Claudemir (footballer, born 1984)

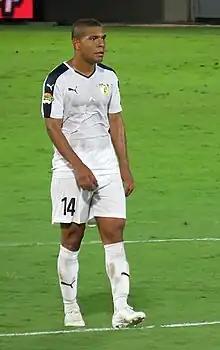
Claudemir playing for Beitar Jerusalem in 2015

Claudemir Ferreira da Silva (born 17 August 1984) is a Brazilian footballer.